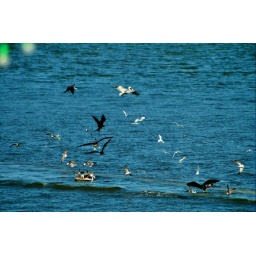
These birds followed a fishing boat in the bay between Puntarenas and Nicoya peninsula in Costa Rica.